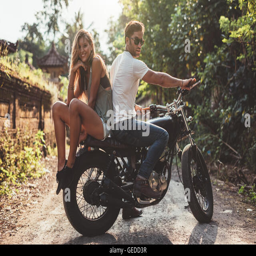
beautiful young couple on a motorbike .